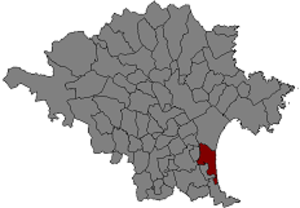
Sant Pere Pescador est une commune d'Espagne dans la communauté autonome de Catalogne, province de Gérone, de la comarque d'Alt Empordà